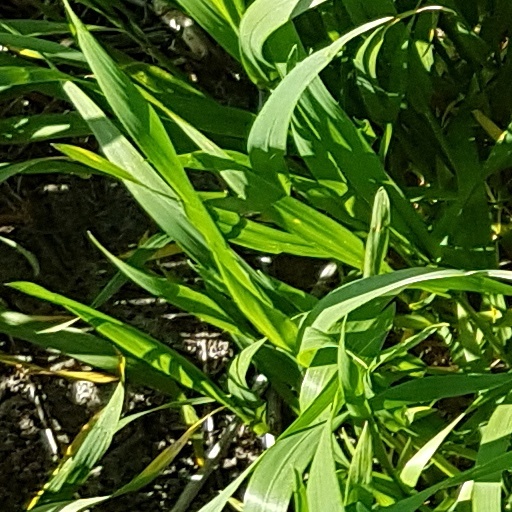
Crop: wheat